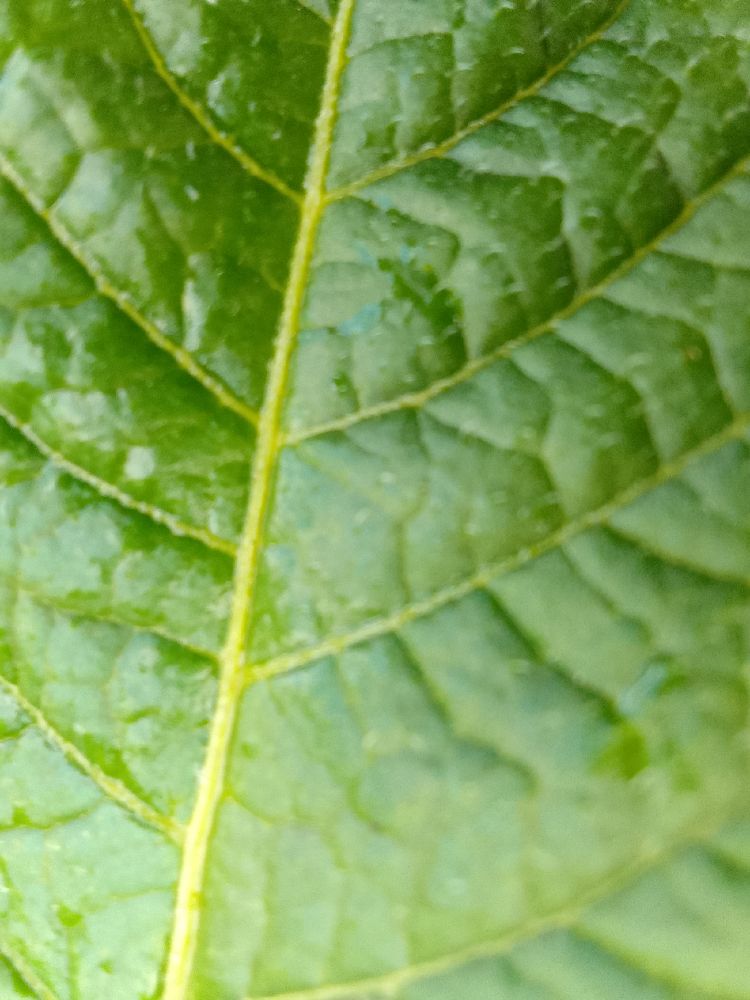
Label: Healthy